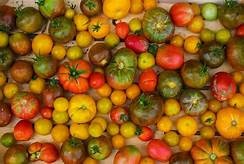
Label: tomato